Claude Barzotti

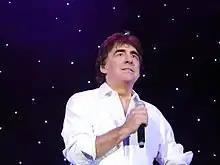
Barzotti in 2017

Claude Barzotti (born Francesco Barzotti, ; 23 July 1953 – 24 June 2023) was a Belgian singer of Italian origin who was prominent during the 1980s. Barzotti recorded several songs which each sold hundreds of thousands of copies. He first achieved success in 1983 with his song "Le Rital."